Dead drop

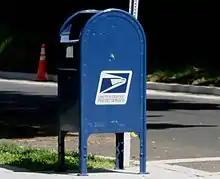
This (replacement) mailbox is identical to, and in the same location of, one that convicted spy Aldrich Ames used to signal his Russian counterparts. Ames would place a horizontal chalk mark about long above the USPS logo.

A dead drop or dead letter box is a method of espionage tradecraft used to pass items or information between two individuals (e.g., a case officer and an agent, or two agents) via a secret location. By avoiding direct meetings, individuals can maintain operational security. This method stands in contrast to the live drop, which involves a face-to-face exchange.